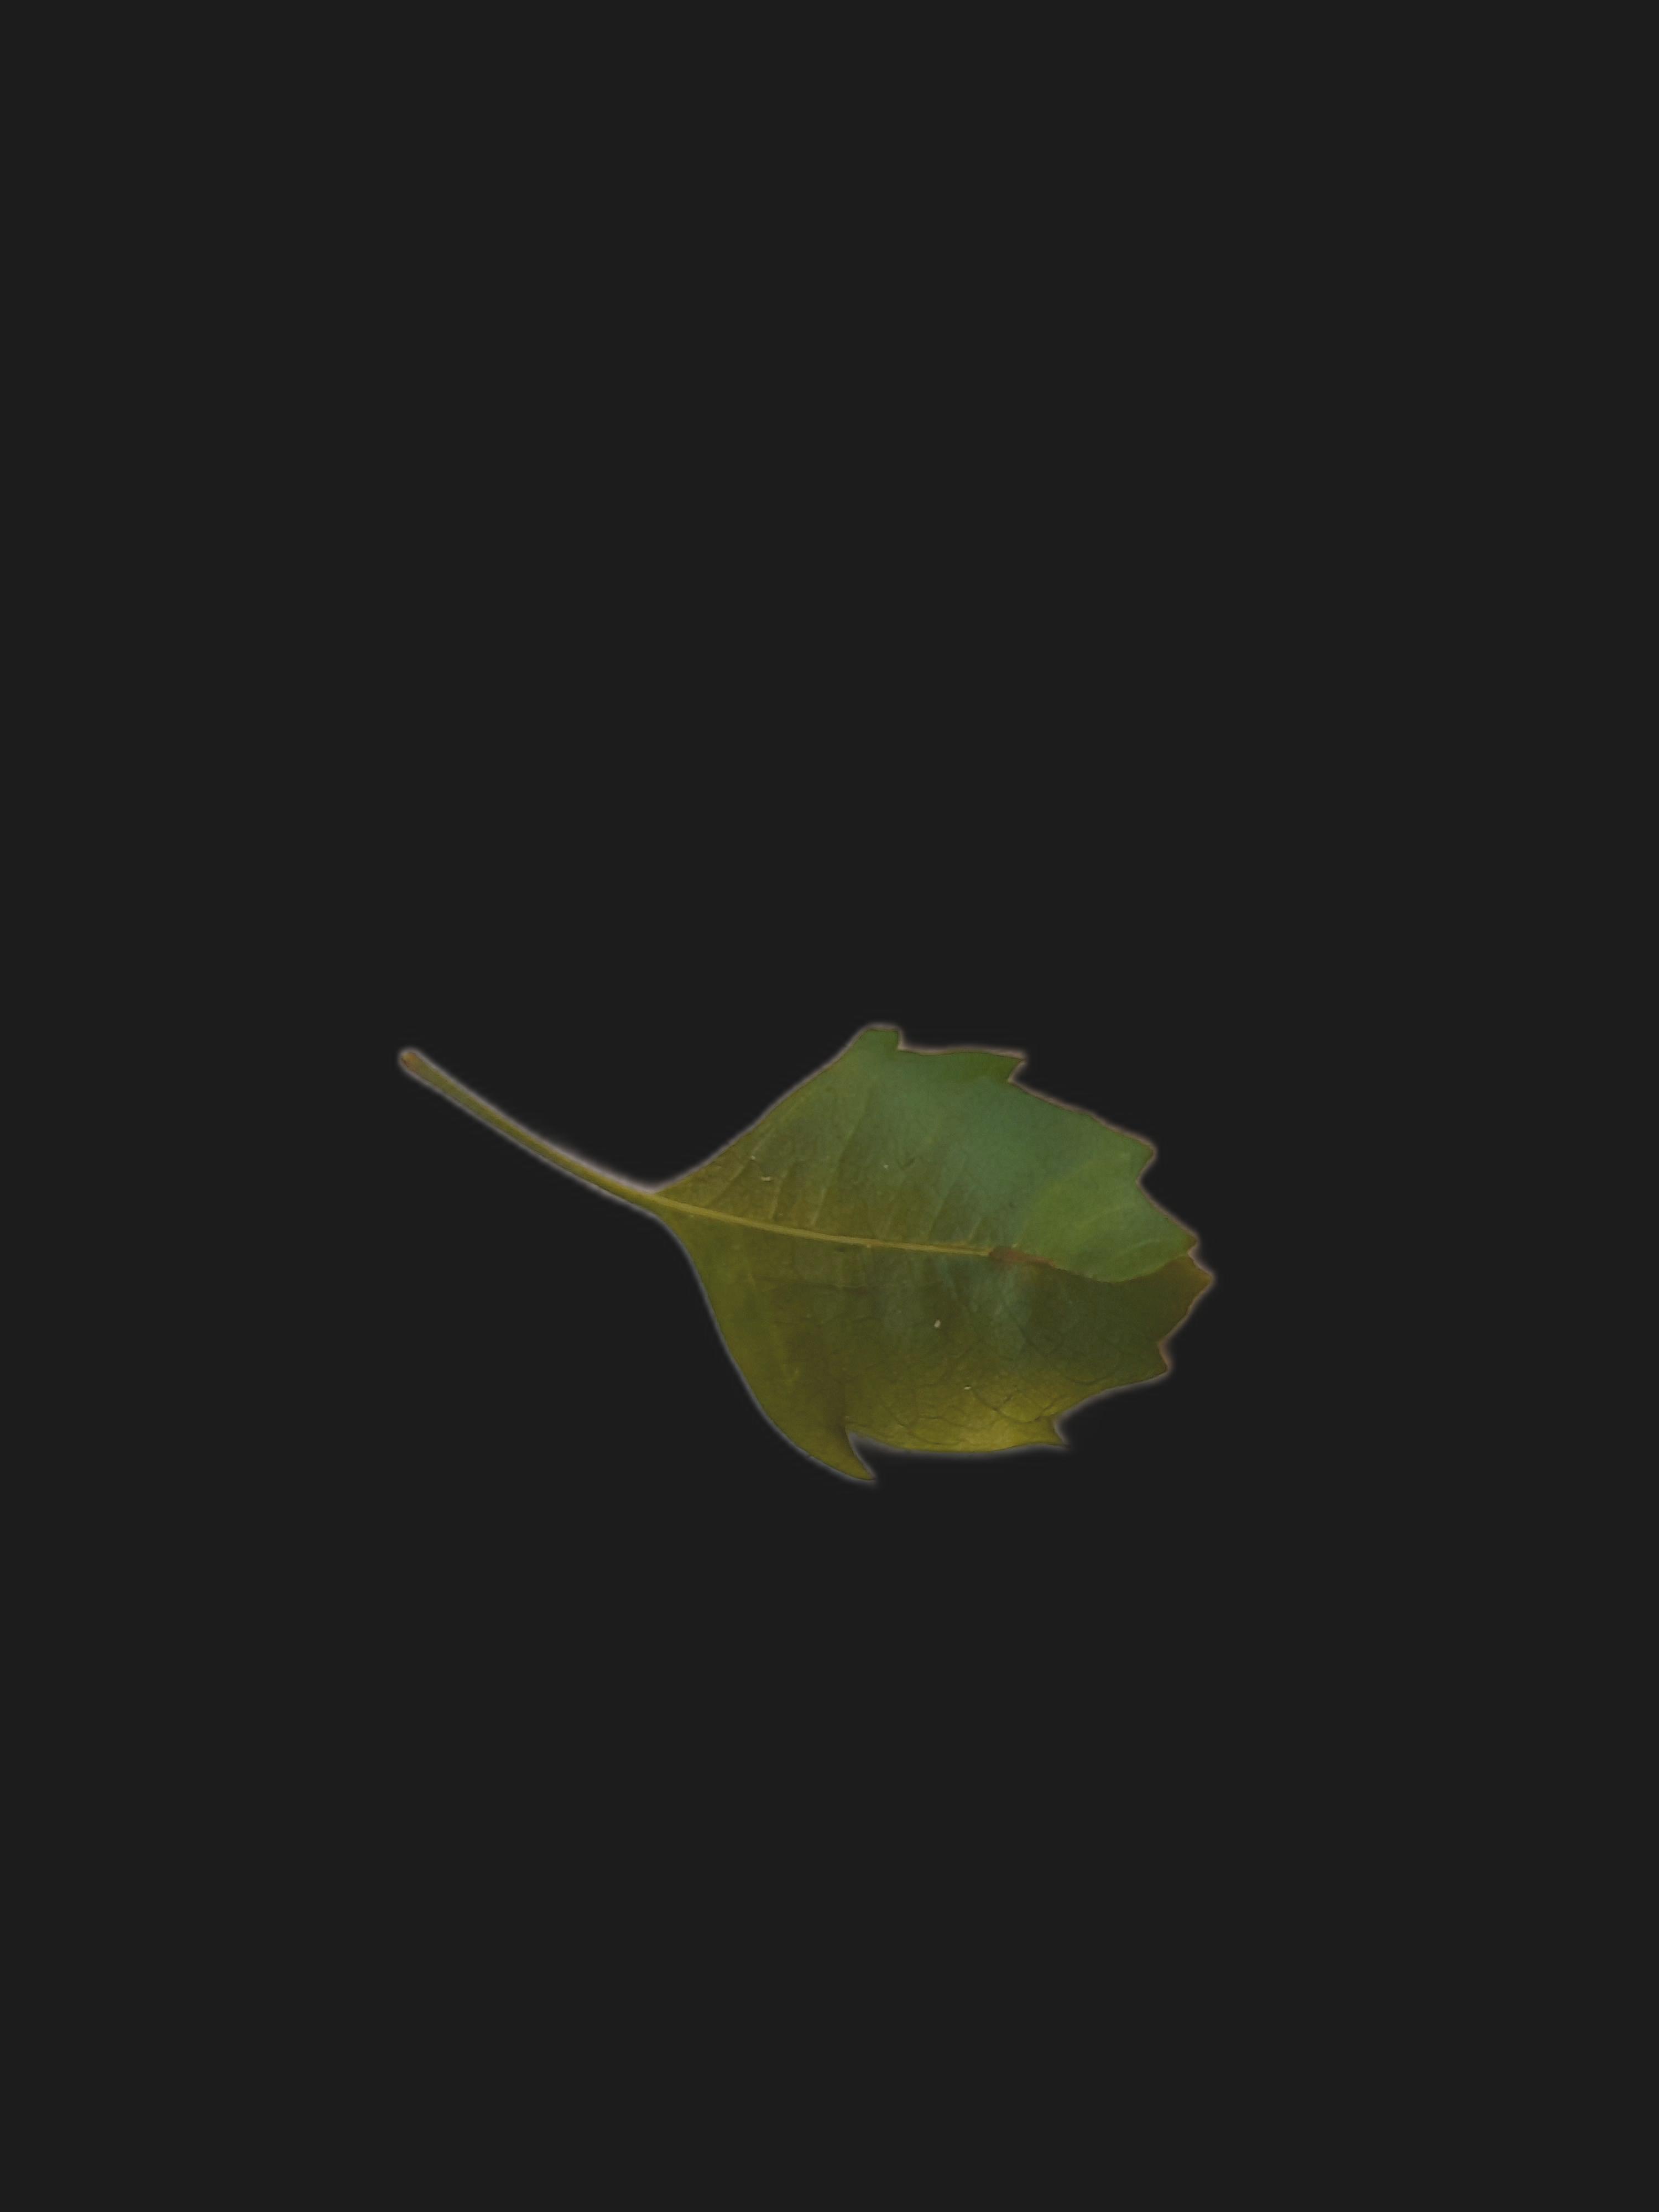
Plant: Neem